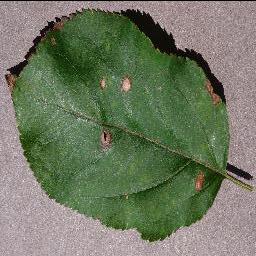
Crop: apple
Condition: black_rot